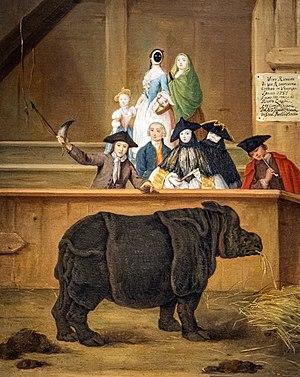
La peinture italienne a, dans le domaine de l'histoire de l'art, une place singulière tant par la variété de ses genres artistiques que par son rayonnement au-delà de l'Italie. La production picturale en Italie est intimement liée à l'histoire de la péninsule et plus généralement à l'histoire du continent européen. La peinture italienne s'est nourrie des influences des puissances qui ont dominé la péninsule pendant des siècles et, dans le même temps, elle a profondément influencé l’art de tout l’Occident.
Cette page fournit une liste chronologique de tableaux du peintre vénitien Pietro Longhi.
Clara, née vers 1738 dans l'Assam et morte le 14 avril 1758 à Londres, est un rhinocéros indien femelle. C'est le cinquième rhinocéros à parvenir vivant dans l'Europe moderne, et le premier à gagner une célébrité internationale comparable à celle du Rhinocéros de Dürer.
Pietro Falca, dit Pietro Longhi, né à Venise le 5 novembre 1701 où il est mort le 8 mai 1785, est un peintre vénitien. Il est surtout célèbre pour ses tableaux représentant la vie quotidienne de l'aristocratie vénitienne au XVIIIᵉ siècle.